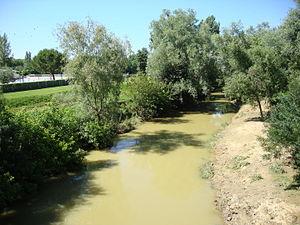
L'Isle-Jourdain (Gers) la Save
L'Isle-Jourdain est une commune française située dans le département du Gers, en région Occitanie.